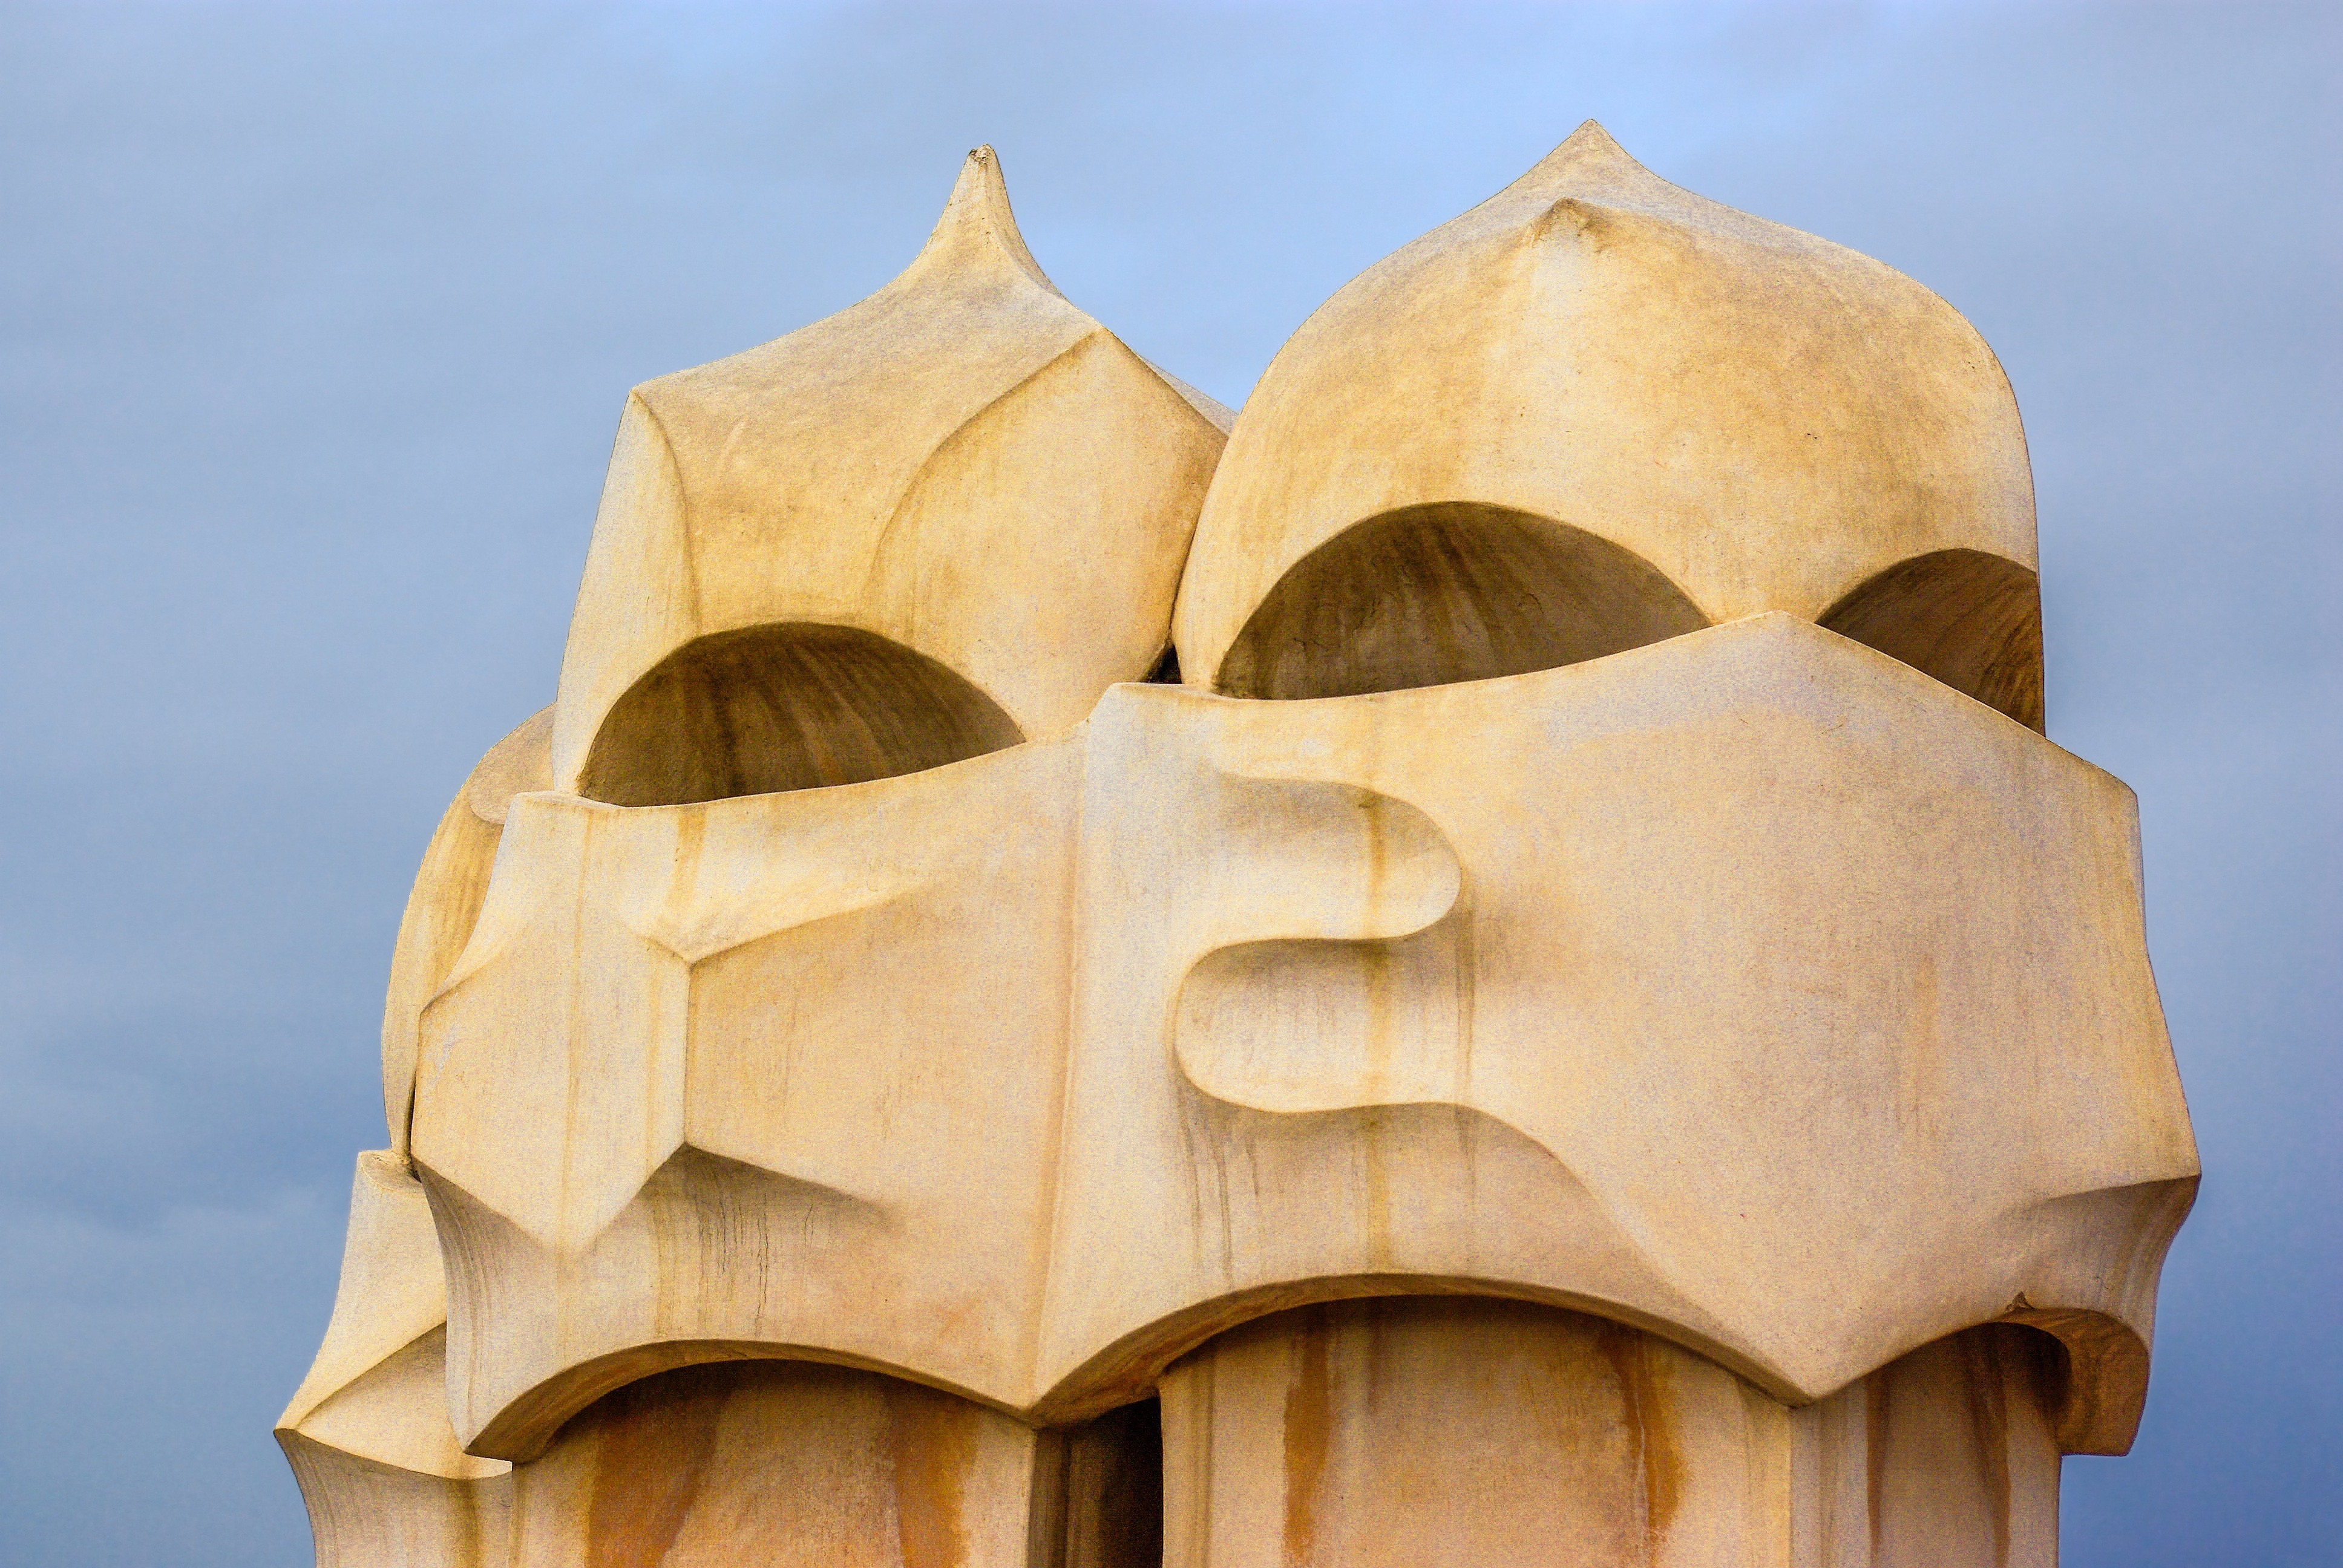
architecture, wood, monument, statue, barcelona, sculpture, art, spain, temple, head, catalunya, catalonia, gaudi, carving, ancient history, casa mila, place of interest, mila